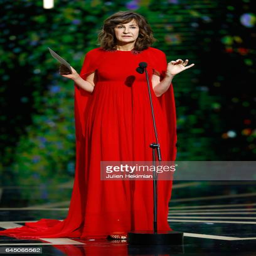
actor speaks on stage during ceremony